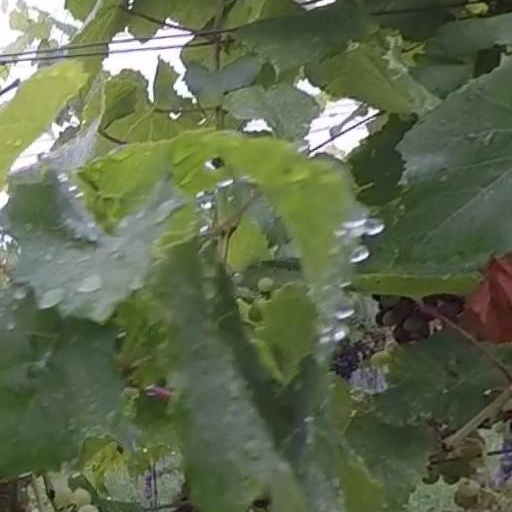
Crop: grape